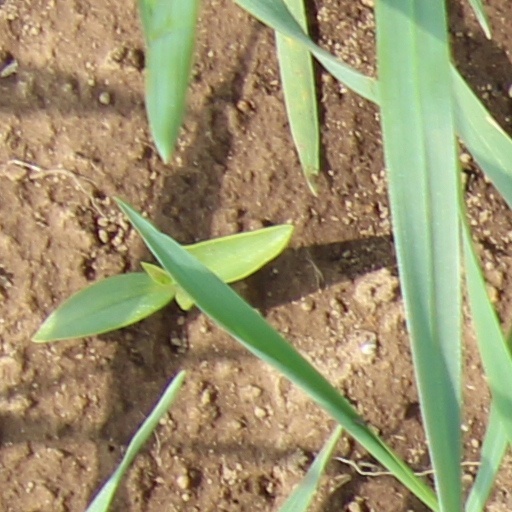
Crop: wheat